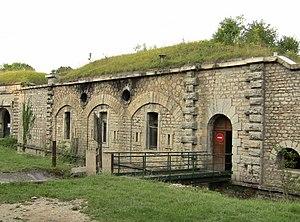
Entrée secondaire du Fort de Planoise, à Besançon (Doubs)
Le fort de Planoise, appelé brièvement le fort Moncey, est un ensemble de fortifications militaires bisontines de type Séré de Rivières dont l'ouvrage le plus important est le fort principal situé au centre d'un véritable môle, regroupant plusieurs abris, des chemins de traverses ainsi que quatre grandes batteries annexes utilisées pour le stockage de poudre, le casernement et l'usage de mortiers. L'ensemble fortifié fut bâti à Besançon, en France, entre 1877 et 1892 dans le but de protéger le pont d'Avanne-Aveney interdisant les routes de Dijon et de Lyon, plusieurs voies ferrées capitales ainsi que pour soutenir de nombreuses batteries de la ville.